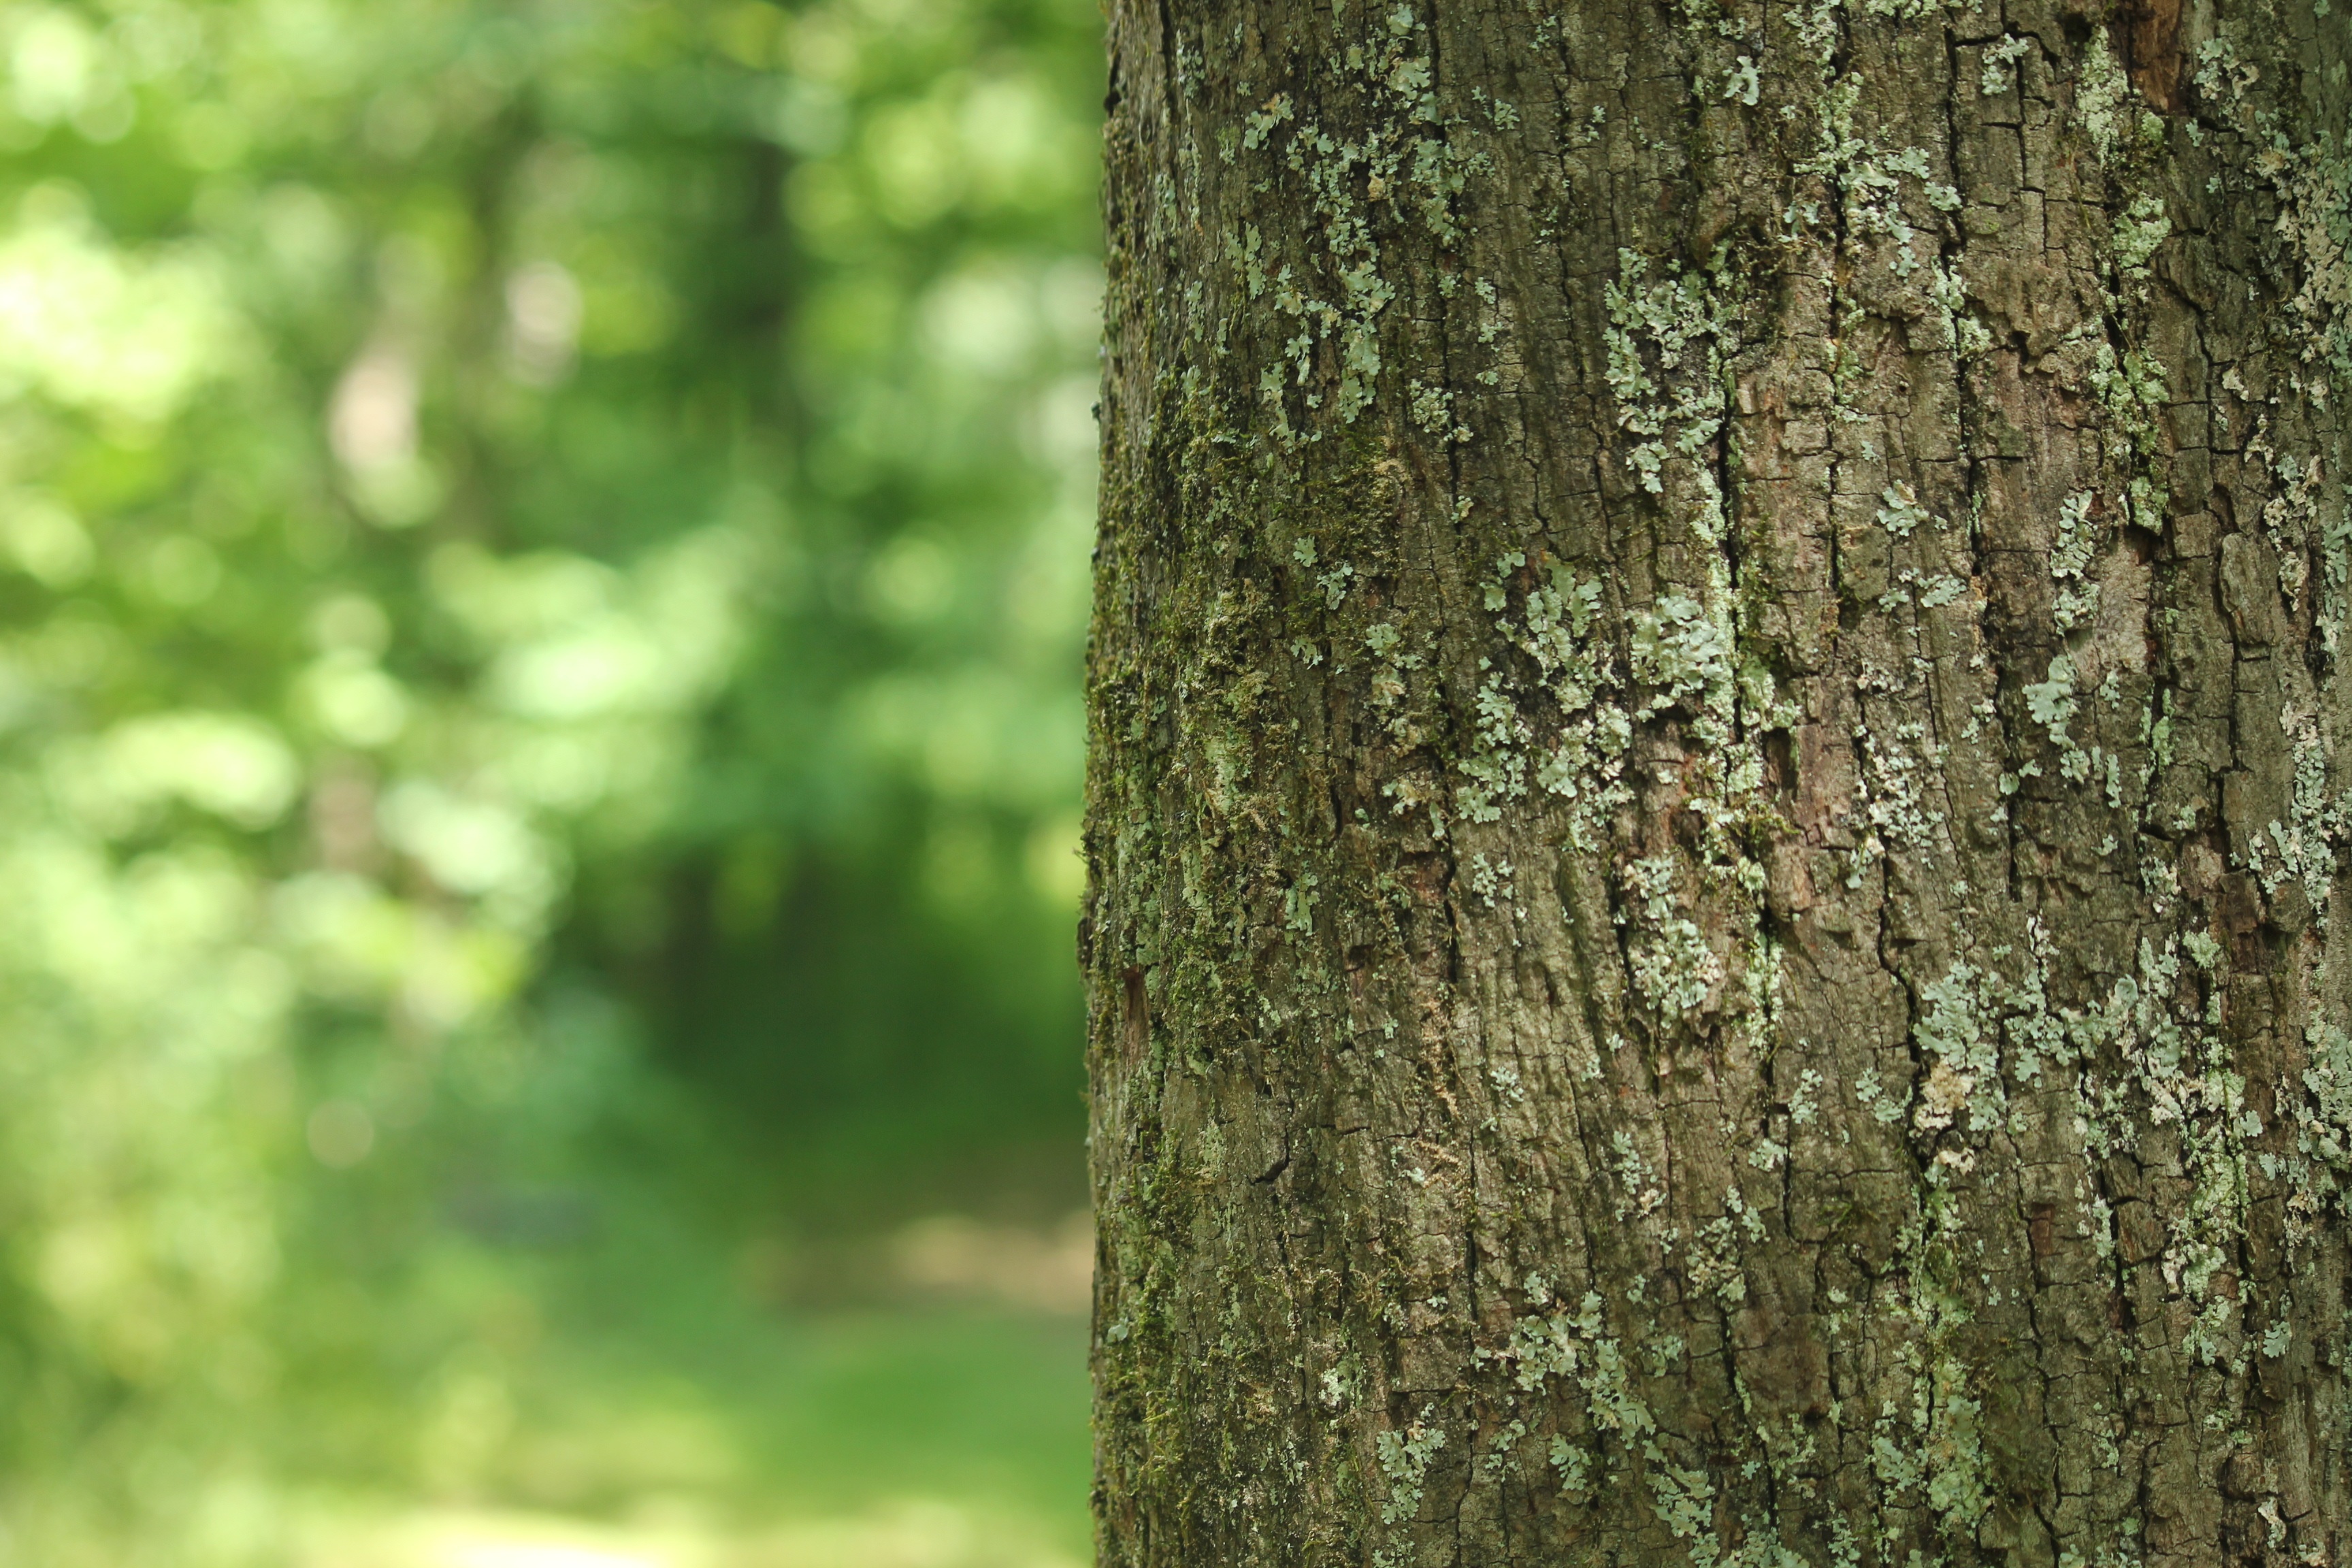
tree, nature, forest, path, pathway, grass, outdoor, branch, plant, trail, sunlight, leaf, perspective, trunk, wildlife, environment, green, natural, autumn, scenery, flora, leaves, background, deciduous, woodland, habitat, flowering plant, forest trees, natural environment, plant stem, woody plant, land plant